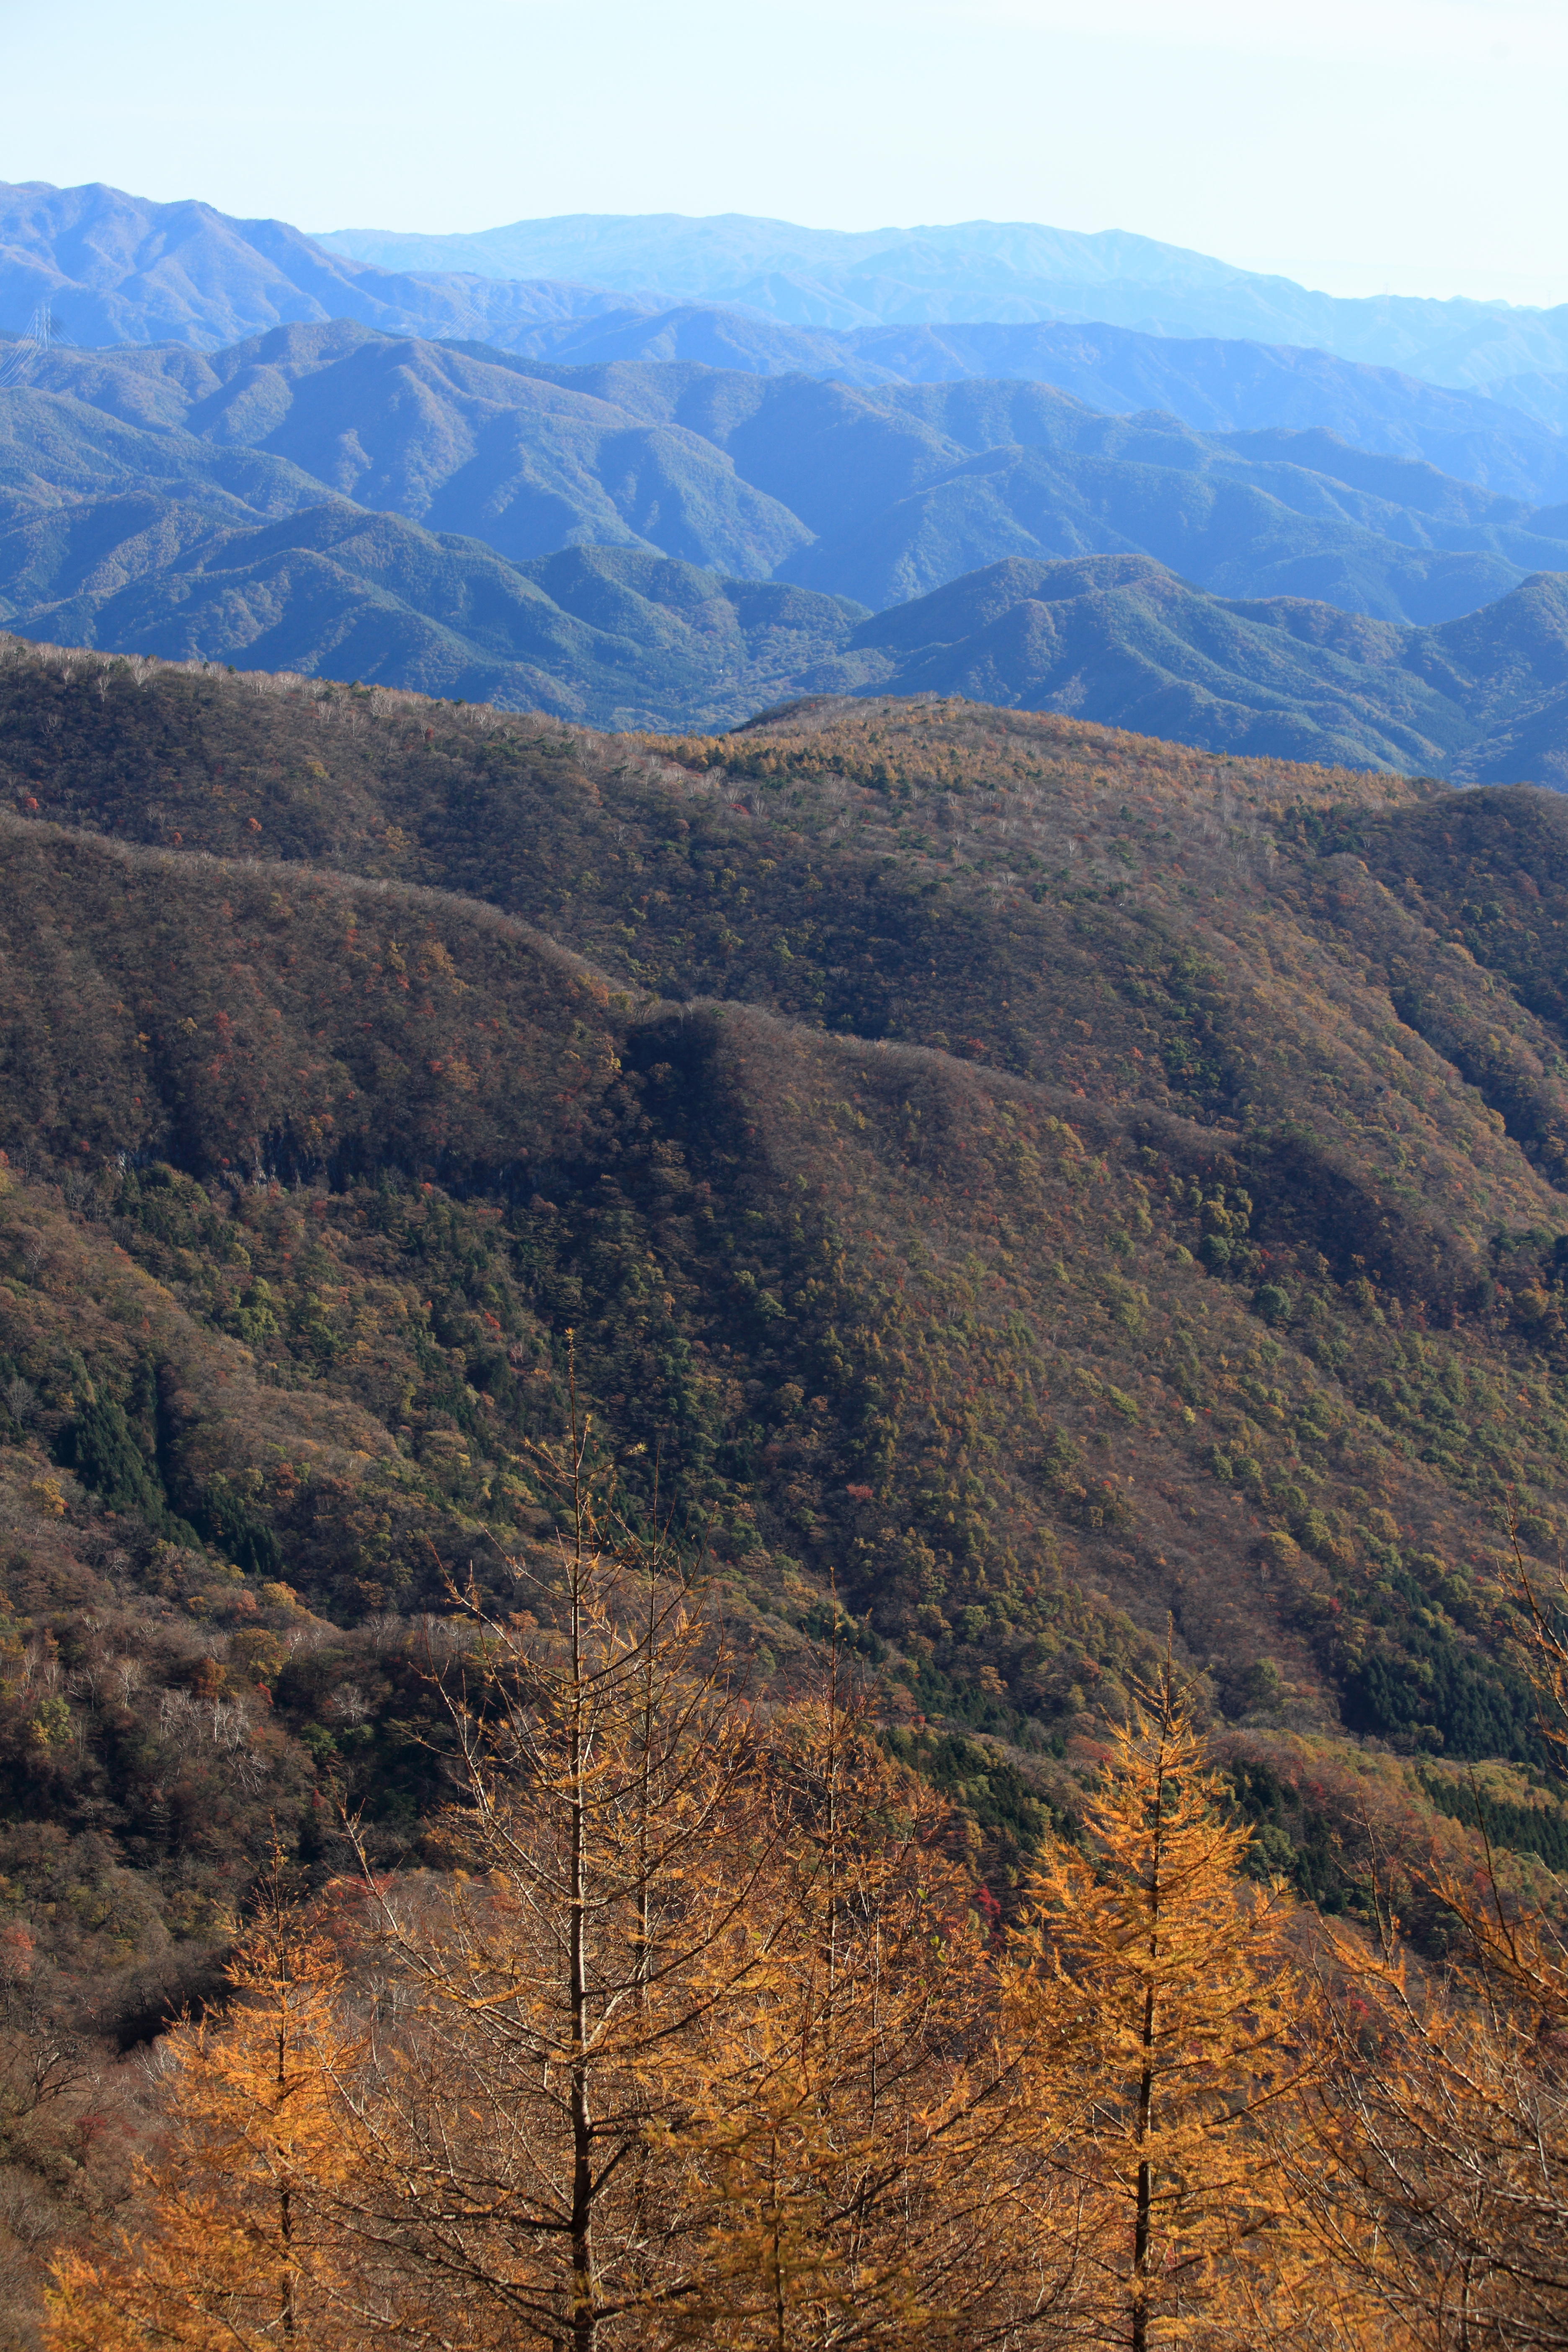
landscape, tree, nature, forest, swamp, wilderness, mountain, trail, leaf, hill, valley, high, autumn, ridge, geology, plateau, 5d, hires, fell, habitat, markii, ecosystem, hi, res, resolution, gunma, maebashi, konuma, landform, natural environment, geographical feature, mountainous landforms